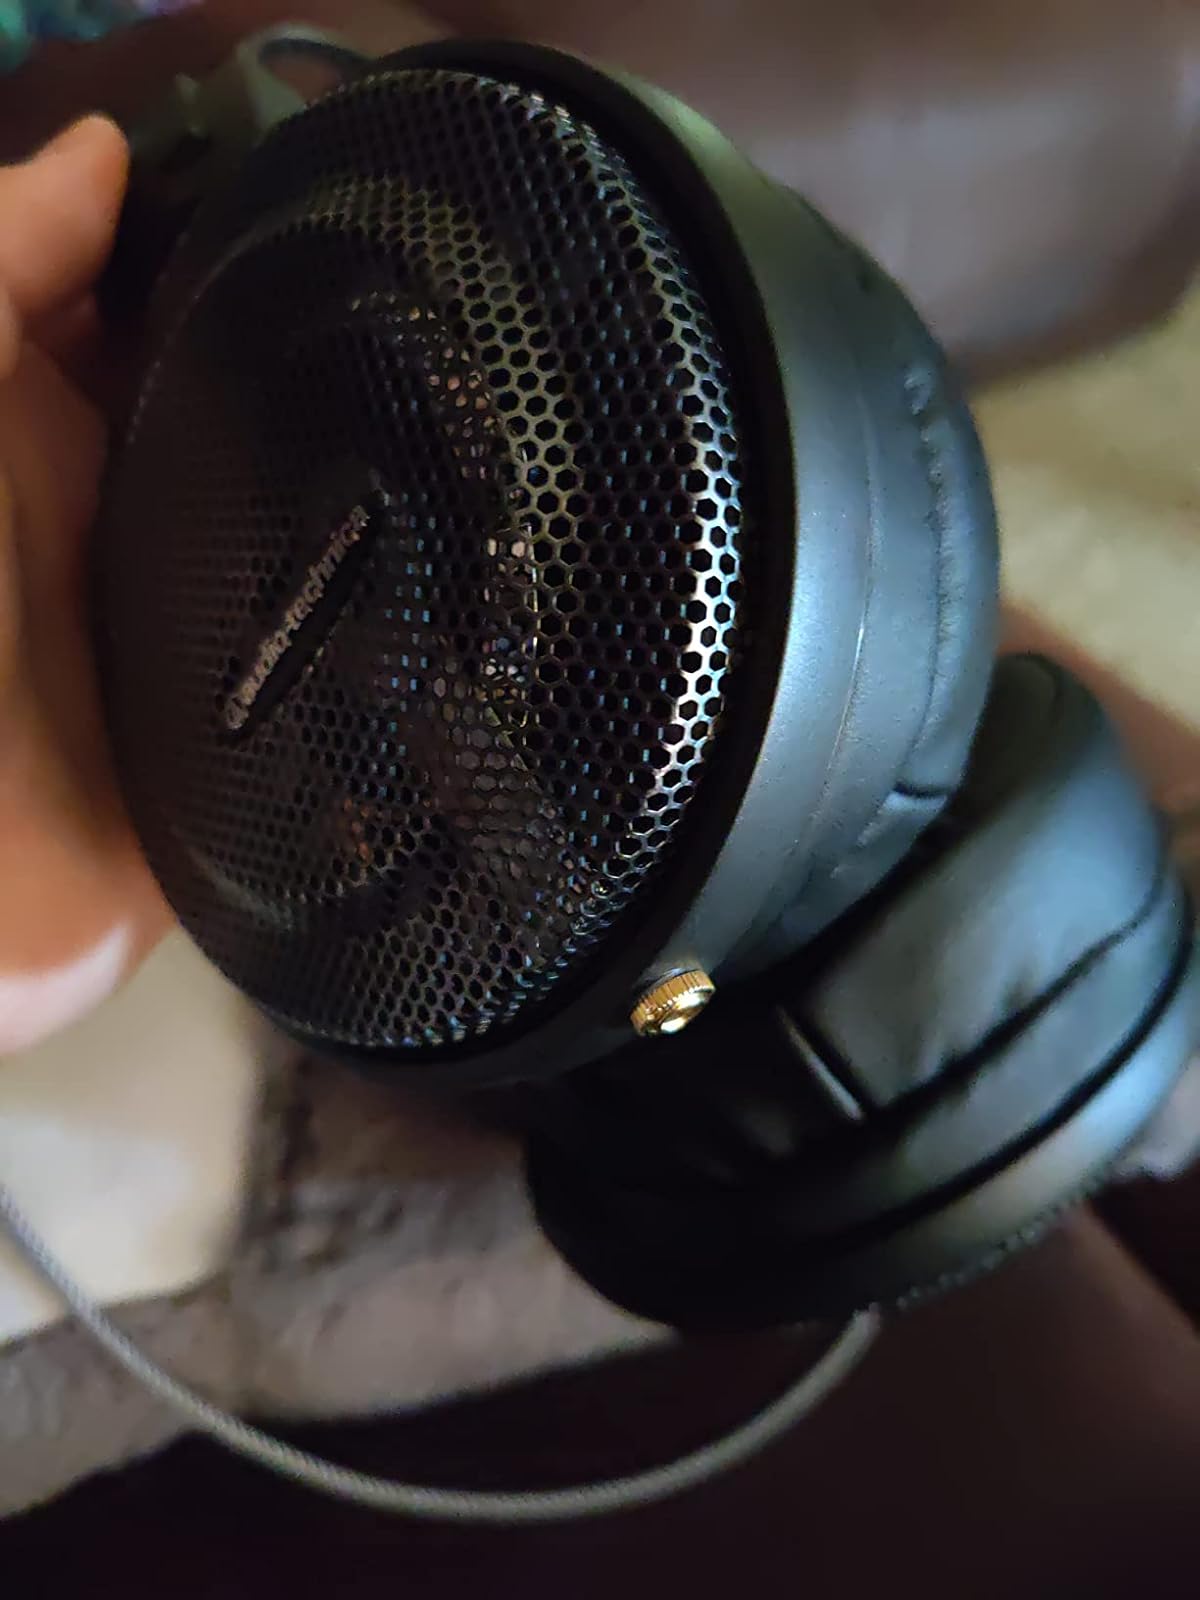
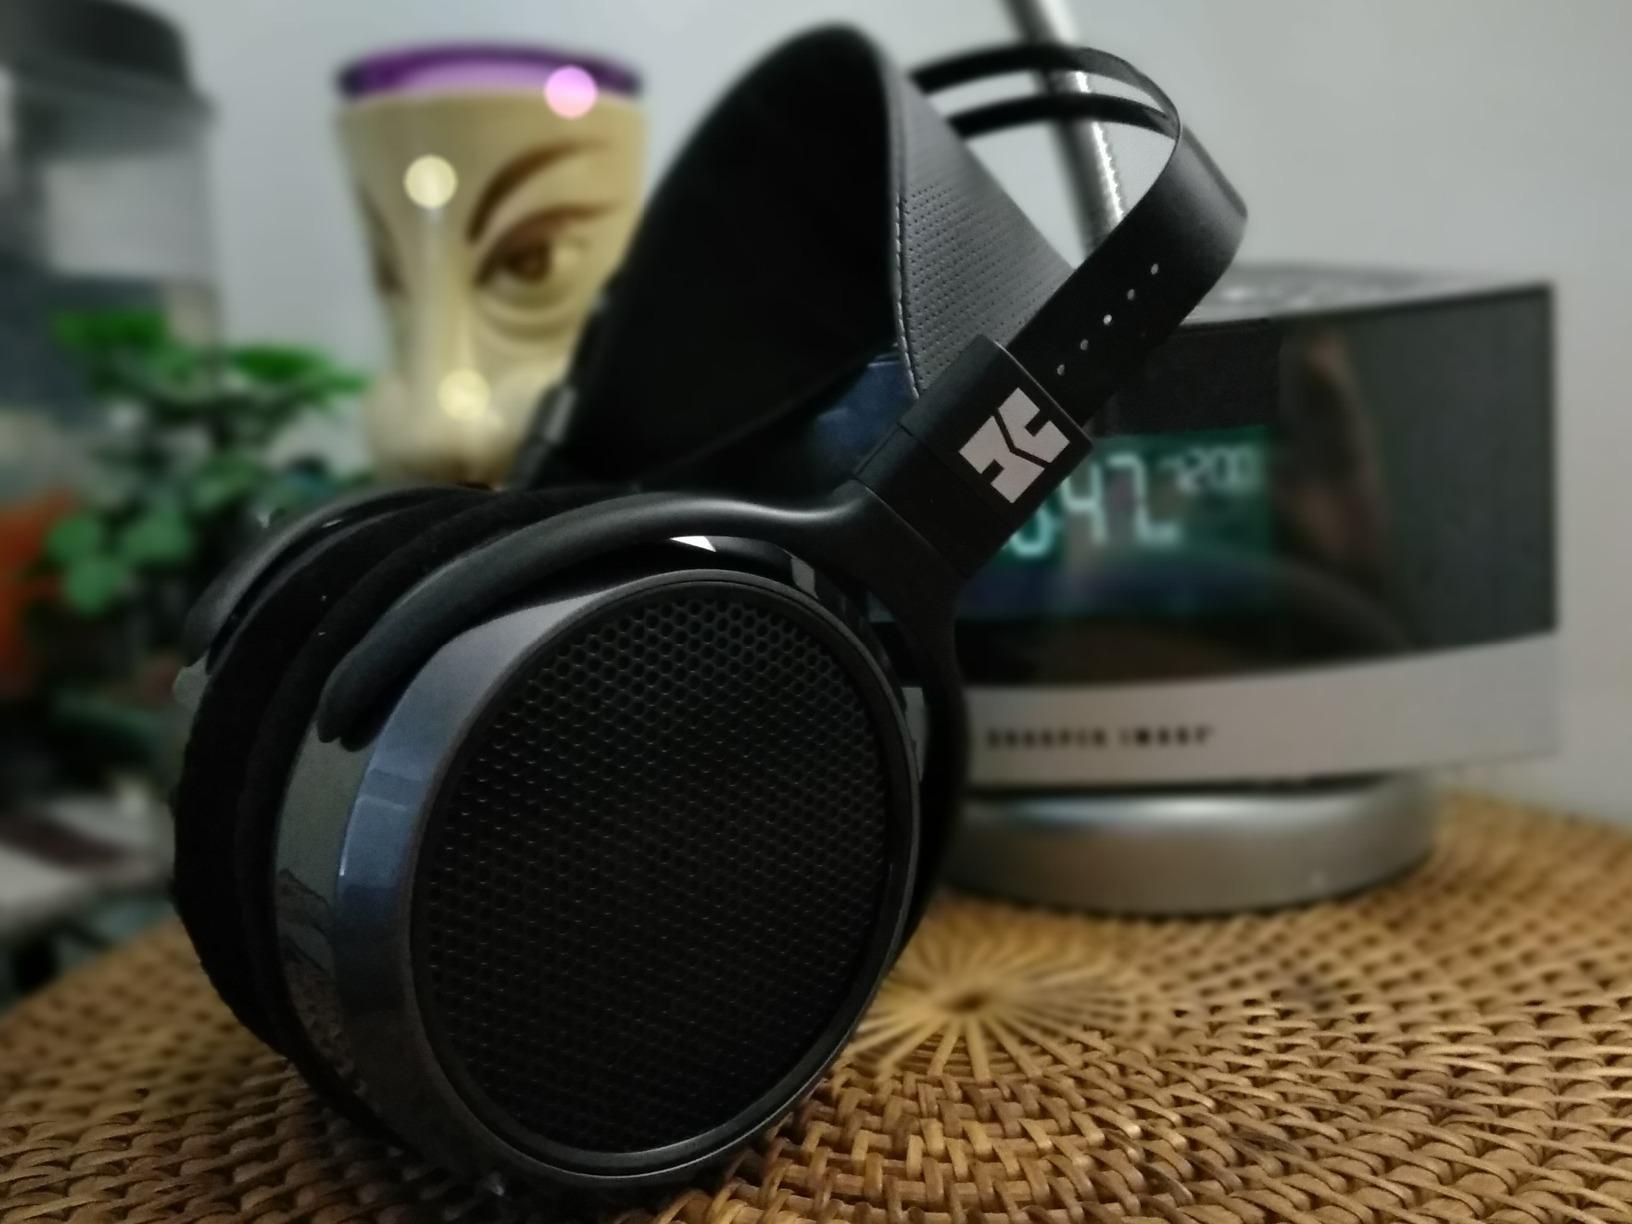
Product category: headphones
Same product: no